Geographical distribution of Russian speakers

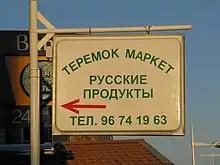
Russian minimarket in Limassol, Cyprus; translation: "Teremok market. Russian products. Phone number: 96 74 19 63"

In the 20th century, Russian was a mandatory language taught in the schools of the members of the old Warsaw Pact and in other communist countries that used to be Soviet satellites, including Poland, Bulgaria, the Czech Republic, Slovakia, Hungary, Albania, the former East Germany and Cuba. However, younger generations are usually not fluent in it because Russian is no longer mandatory in schools. According to the Eurobarometer 2005 survey, fluency in Russian remains fairly high, however, at (20–40%) in some countries, particularly those whose people speak a Slavic language and so have an edge in learning Russian (Poland, the Czech Republic, Slovakia, and Bulgaria).